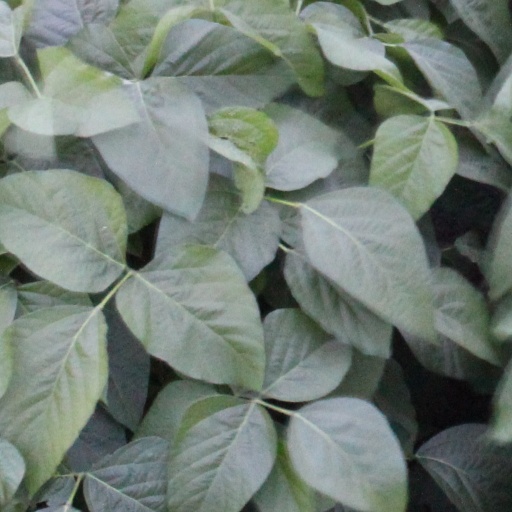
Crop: soybean